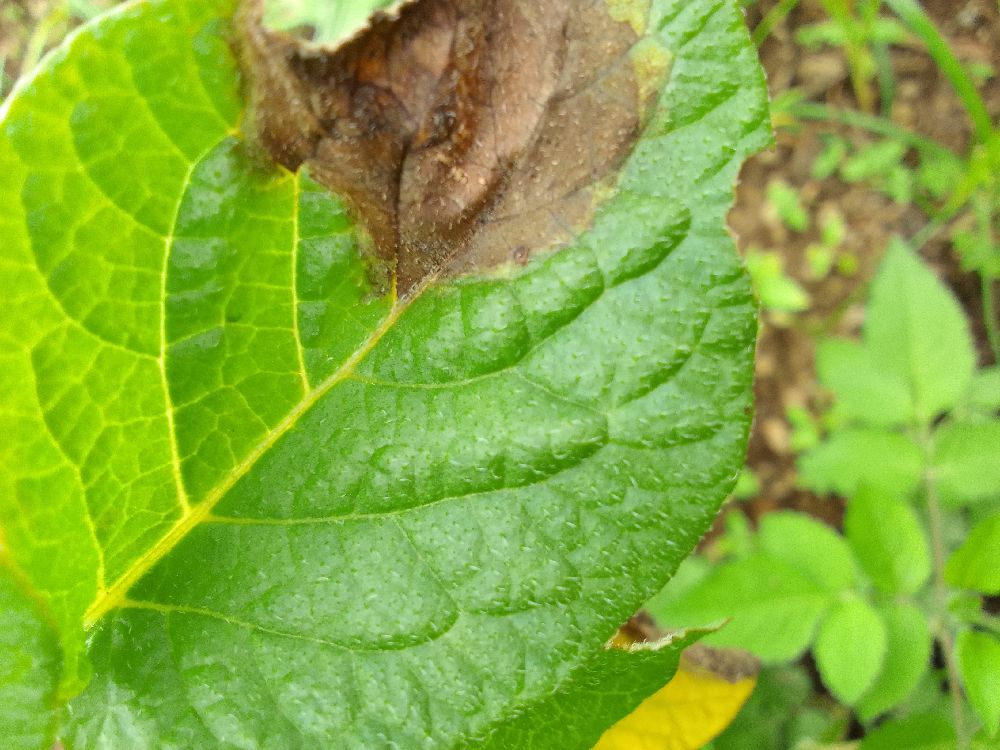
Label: Late blight